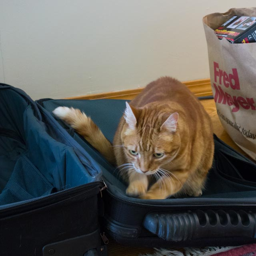
A orange stripe cat laying on an open suit case.
A cat getting comfortable in the top of a suitcase
a cat laying down on a suitcase next to a bag
A cat staring while sitting in a suitcase.
A cat is sitting inside the open flap of a suti case looking at something